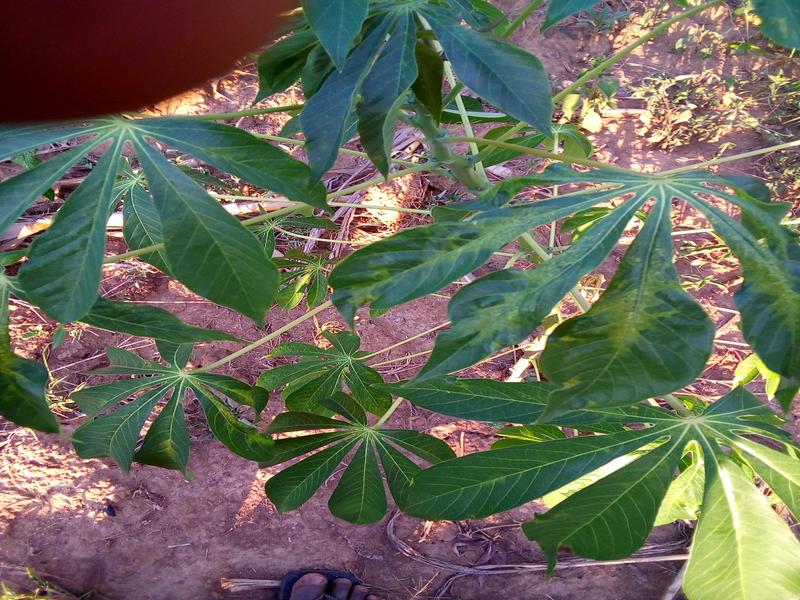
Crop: cassava
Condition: mosaic_disease